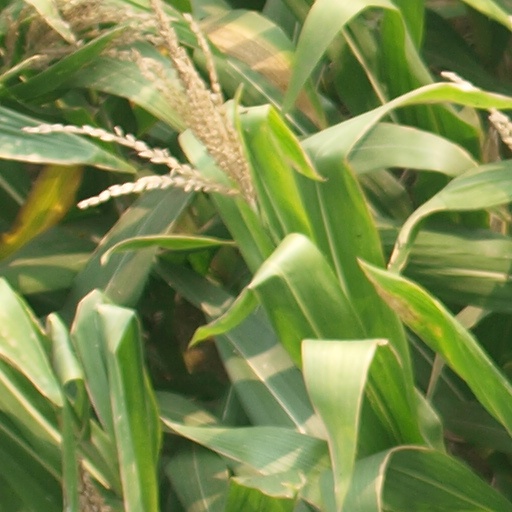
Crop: maize; corn